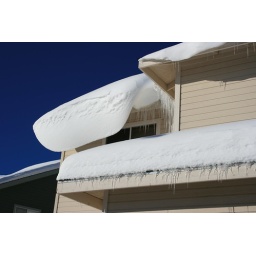
snow drift on the roof in front of the house